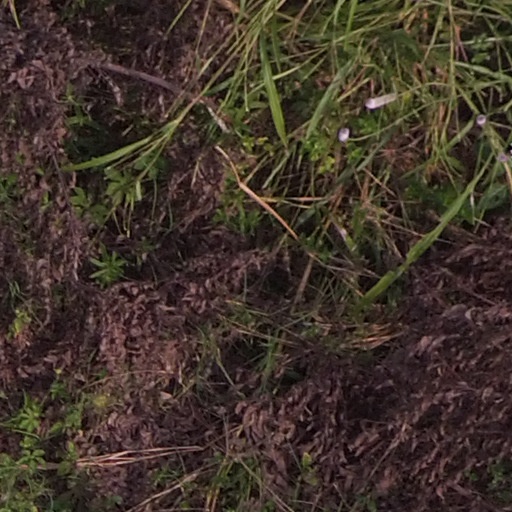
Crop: maize; corn